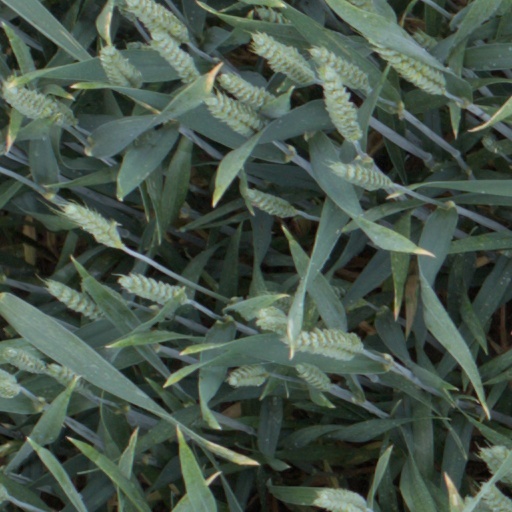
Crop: wheat